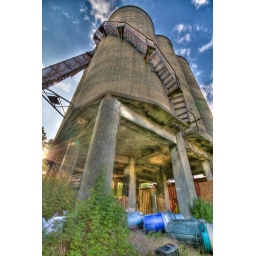
Silo in abandoned factory which used to hold water for a paper plant.